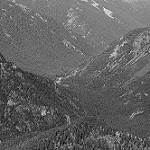
Label: B & W